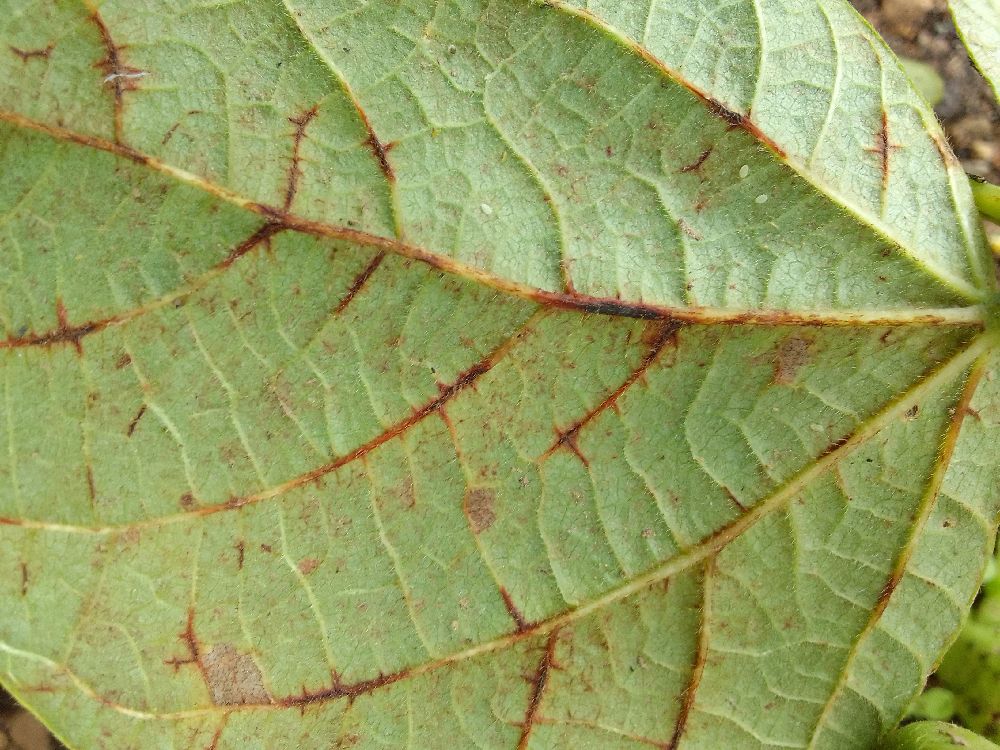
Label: anthracnose